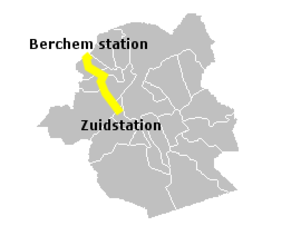
Itinéraire de la ligne 83 du tramway de Bruxelles.